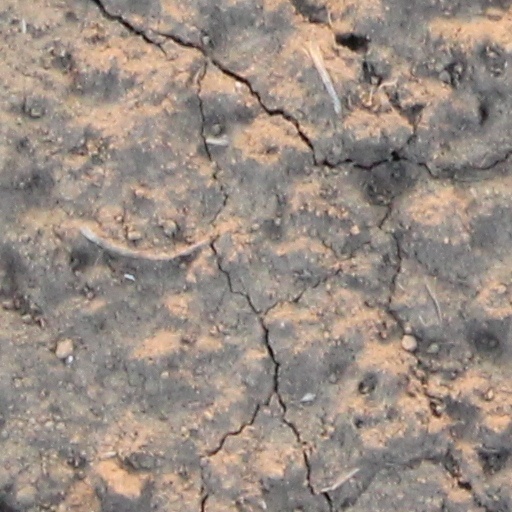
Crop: wheat